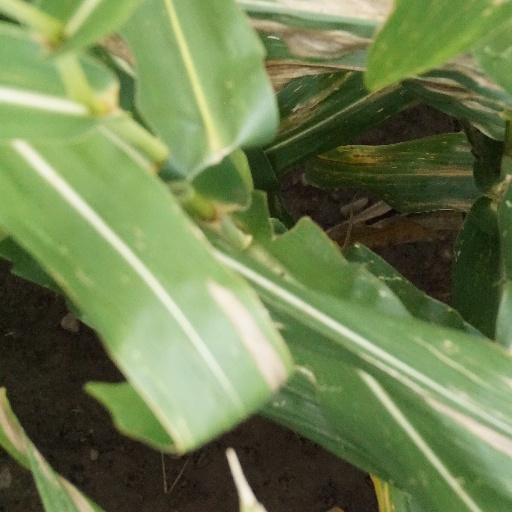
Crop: maize; corn